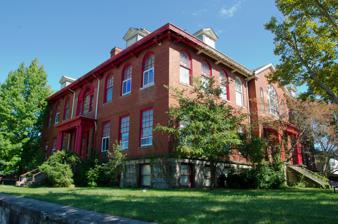
Building: Longfellow School (Swissvale, Pennsylvania)
Country: United States of America
Year built: 1902
United States historic place Longfellow School U.S. National Register of Historic Places Show map of Pennsylvania Show map of the United States Location Monroe Street and McClure Avenue, Swissvale, Pennsylvania , USA Coordinates 40°25′20.11″N 79°53′30.2″W / 40.4222528°N 79.891722°W / 40.4222528; -79.891722 Built 1902 Architect George Hogg , Rieger & Courrier Architectural style Classical Revival NRHP reference No. 84003088 Added to NRHP June 28, 1984 The Longfellow School (also known as the Deniston School ) is located at the corner of Monroe Street and McClure Avenue in Swissvale, Pennsylvania . Built in 1902, it was added to the National Register of Historic Places on June 28, 1984. History and architectural features Erected in 1902, this historic building was in use as residential apartments until February 2012, when residents were evicted based on a determination by the Swissvale Fire Chief that the building had become uninhabitable. It was added to the National Register of Historic Places on June 28, 1984. References